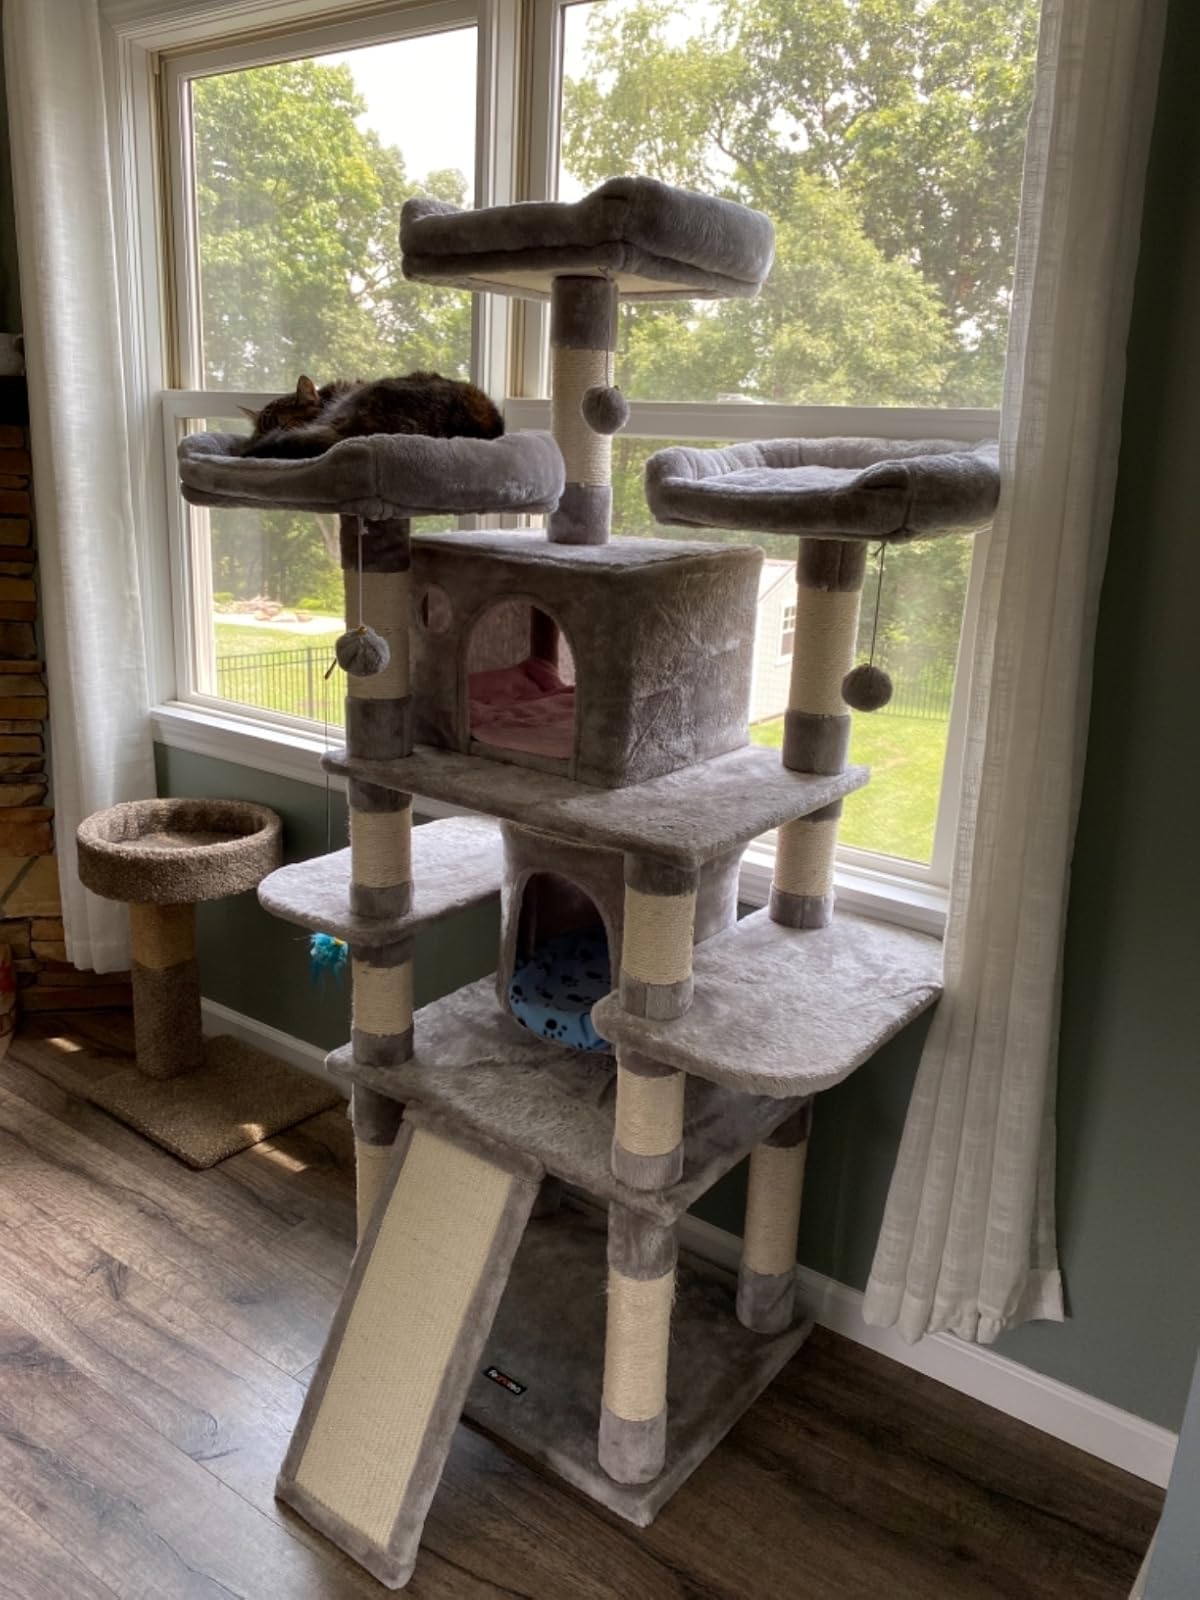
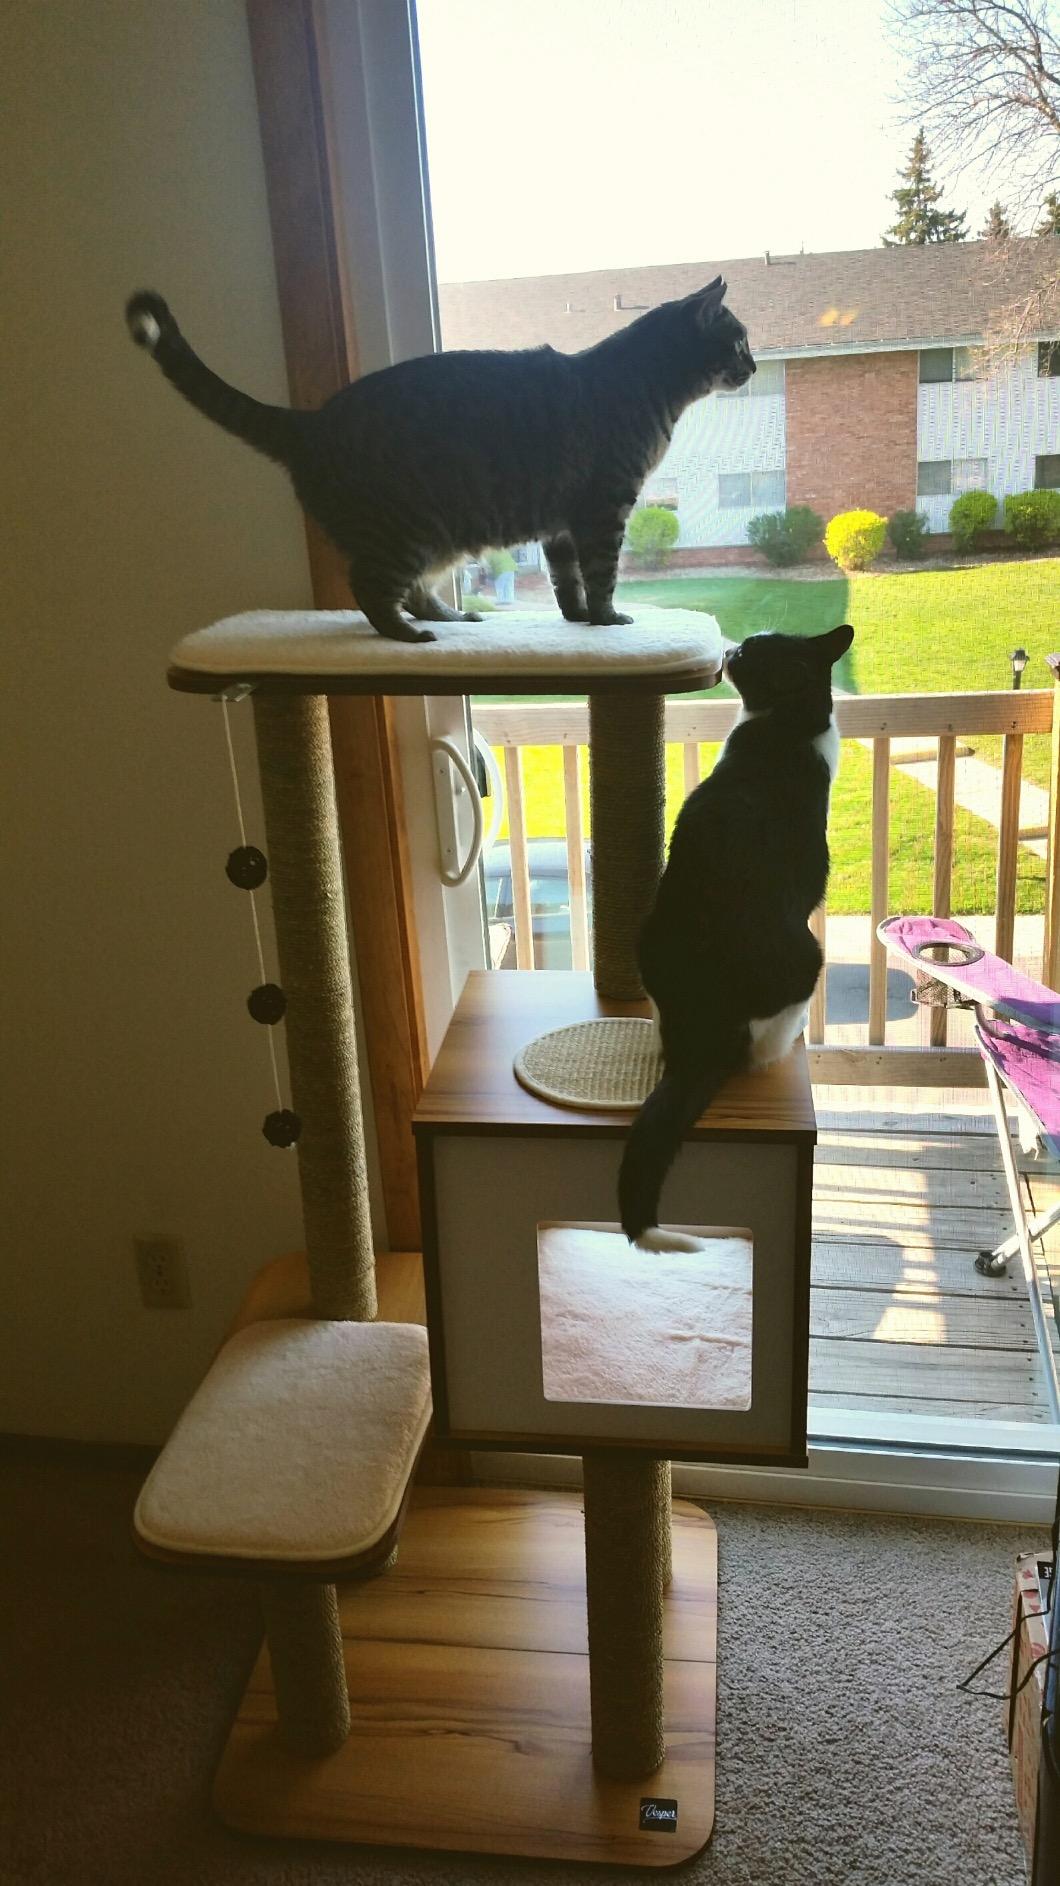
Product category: items_cat tree
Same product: no